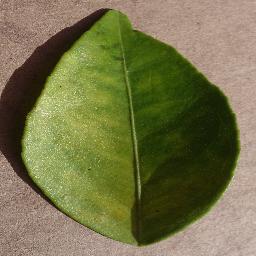
Label: Orange___Haunglongbing_(Citrus_greening)